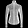
Label: Coat